History of St. Petersburg, Florida

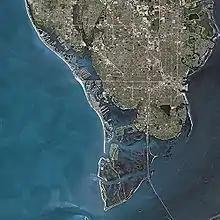
St. Petersburg seen from Spot satellite

This region of Pinellas was first settled in the 1830s and 1840s by Odet Phillippe, a French Huguenot from Charleston, SC, along with the McMullen Family from Quitman, Georgia and the British Richard Booth family who planted citrus groves and raised cattle. Following the Civil War, during the Reconstruction era, the city was founded by John C. Williams, formerly of Detroit, who purchased the land in 1876, and by Peter Demens, who was instrumental in bringing the terminus of the Orange Belt Railway there in 1888. St. Petersburg was incorporated on February 29, 1892, when it had a population of only some 300 people.